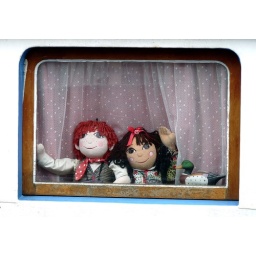
Characters from a popular children's television show, peeping from the window of a narrow-boat in Bristol Harbour.